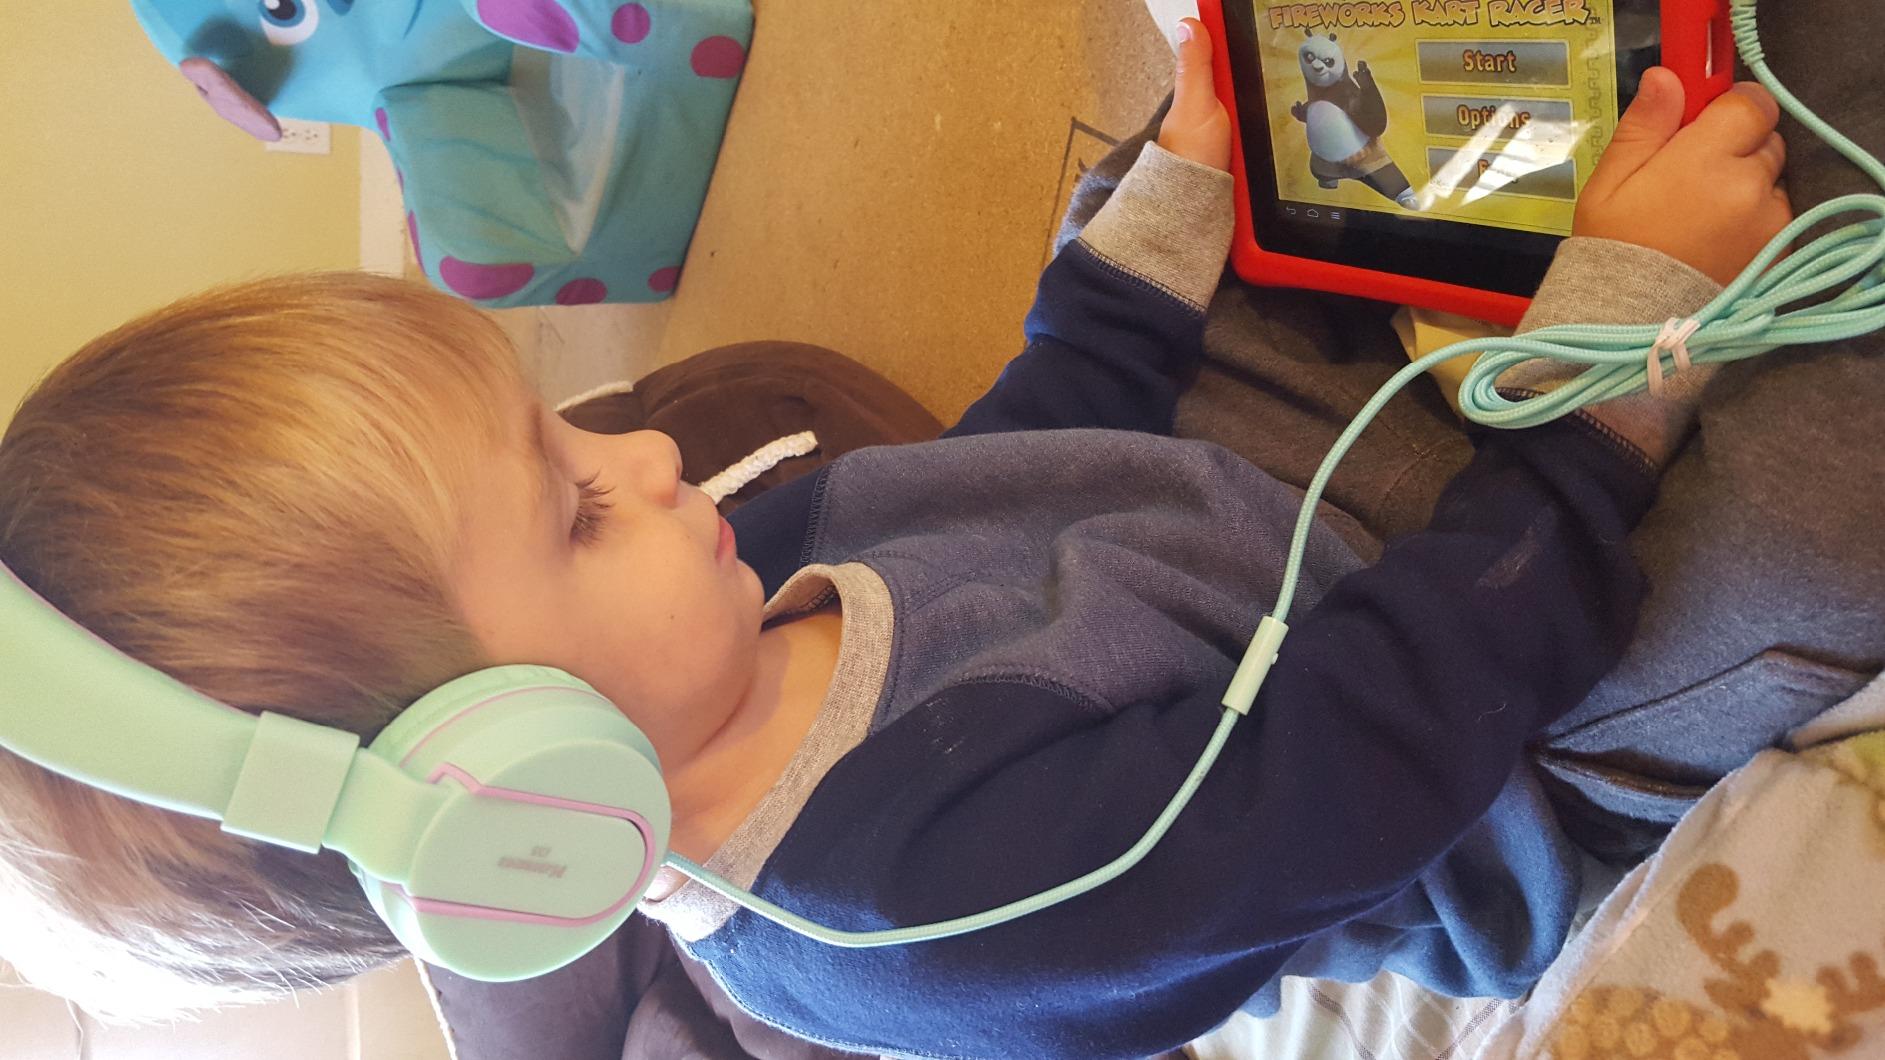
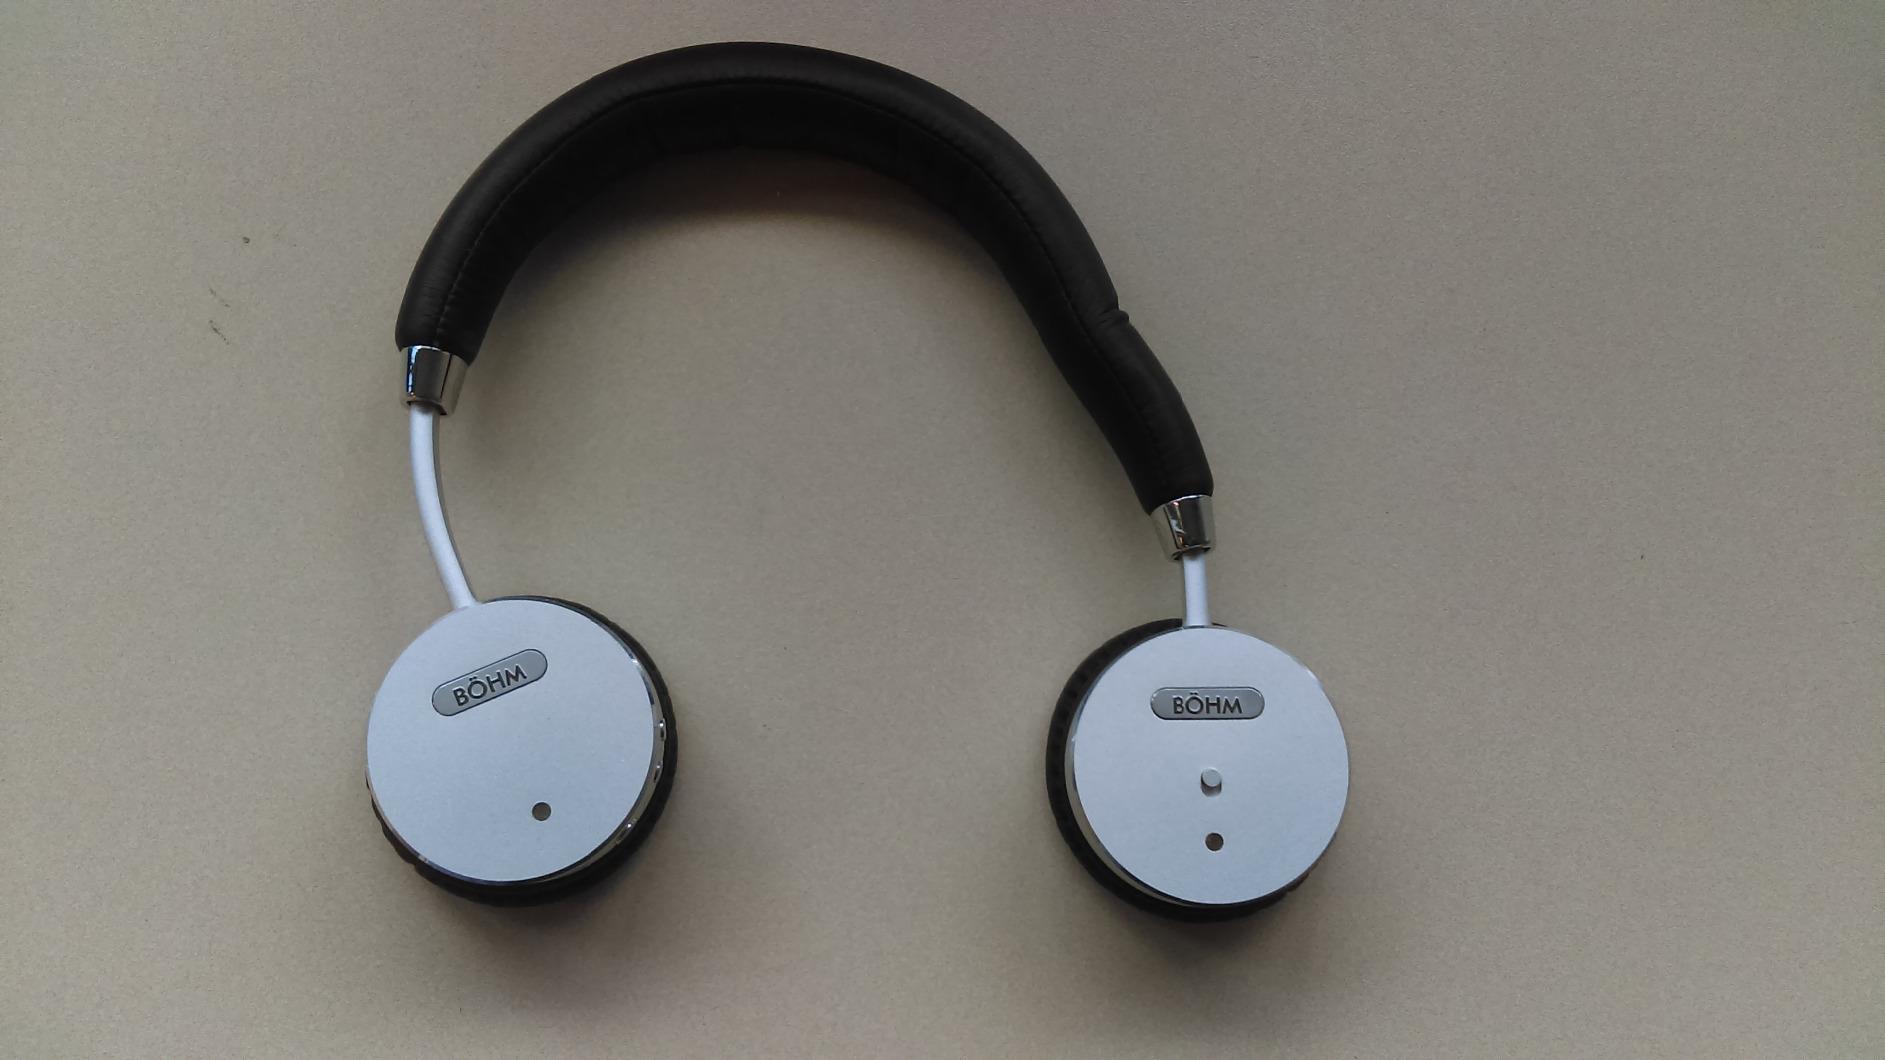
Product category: headphones
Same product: no